Divya Menon

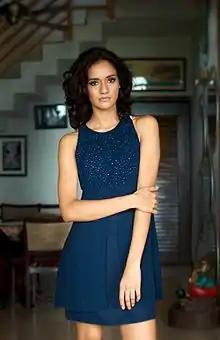

Divya Menon is an actress best known for playing the character of Satyawati in Yash Raj Films and Dibakar Banerjee’s "Detective Byomkesh Bakshy!" Divya also starred in Shashi Sudigala's recent release Mona Darling where she was applauded for her performance.